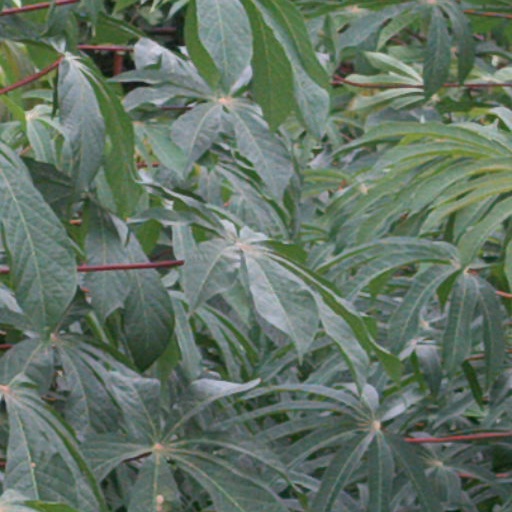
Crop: cassava